Nun komm, der Heiden Heiland, BWV 62

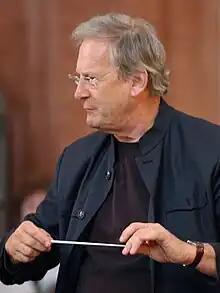
Gardiner in a rehearsal, 2007

The hymn tune is based on the medieval chant of the paraphrased hymn; John Eliot Gardiner, who conducted the Bach Cantata Pilgrimage in 2000, described it as of "dark, imposing character". The melody is in four lines, the last one equal to the first.